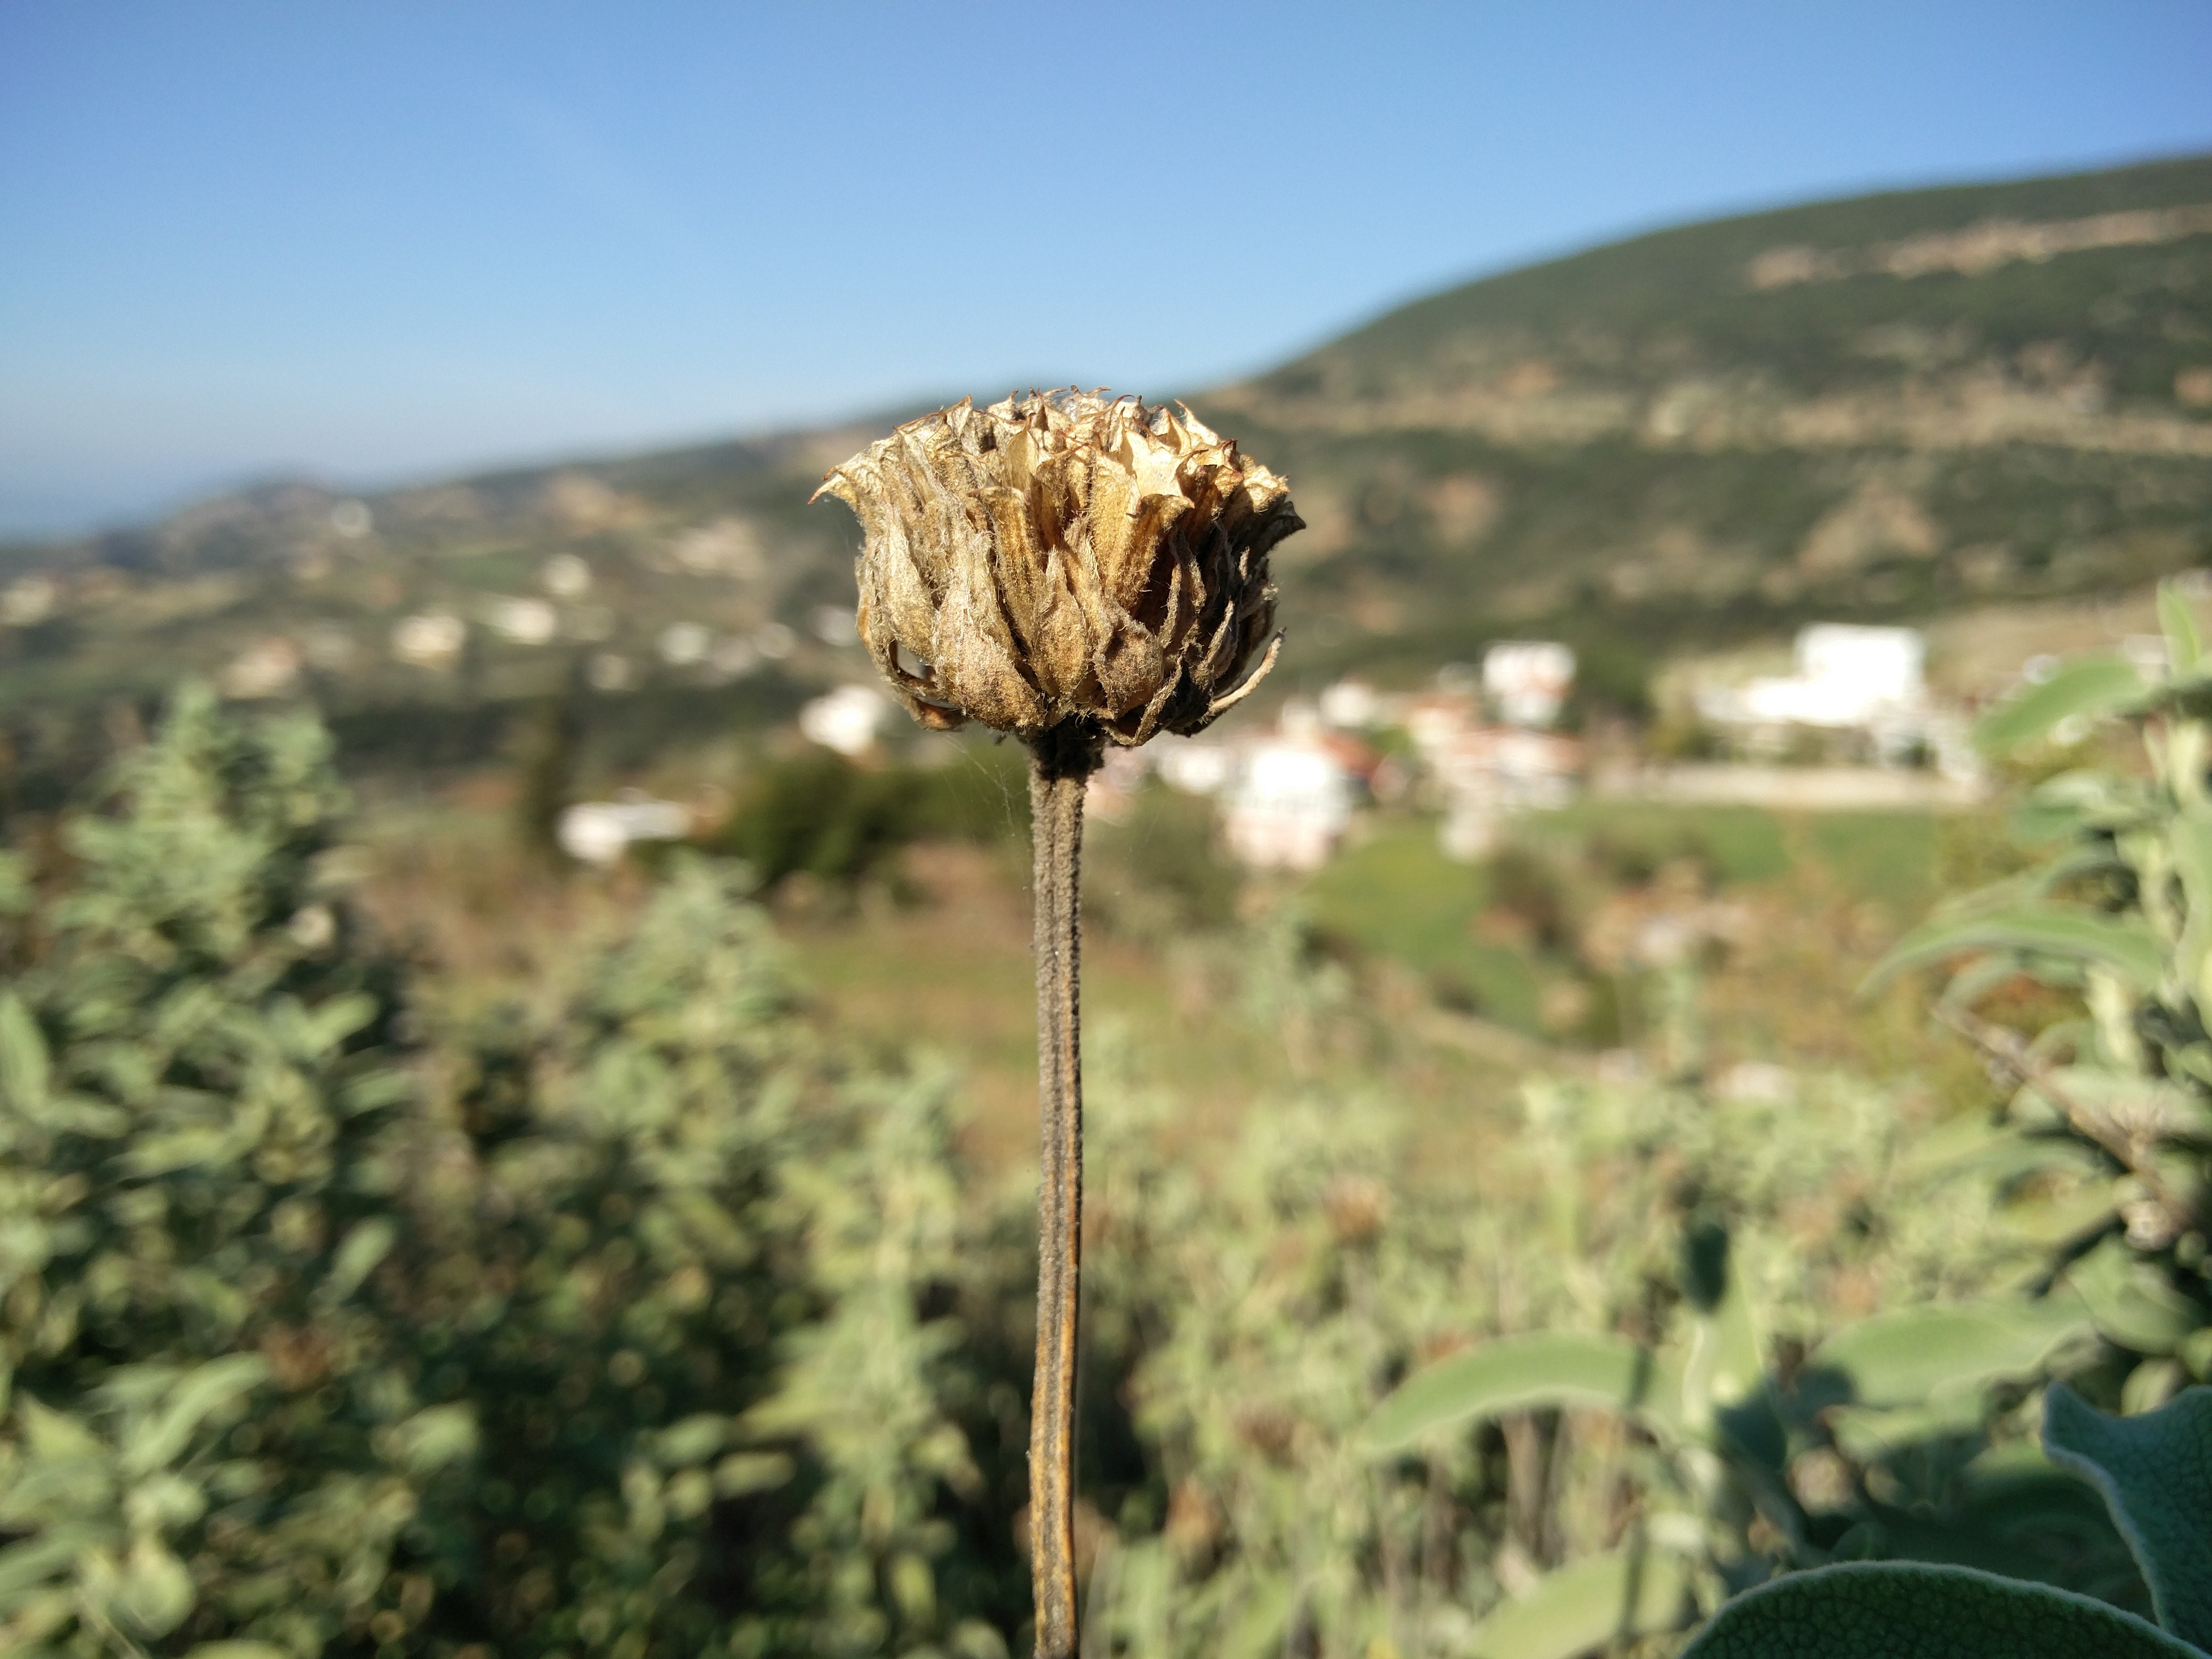
tree, nature, grass, wilderness, mountain, plant, field, leaf, hill, flower, botany, agriculture, flora, wildflower, rural area, flowering plant, land plant